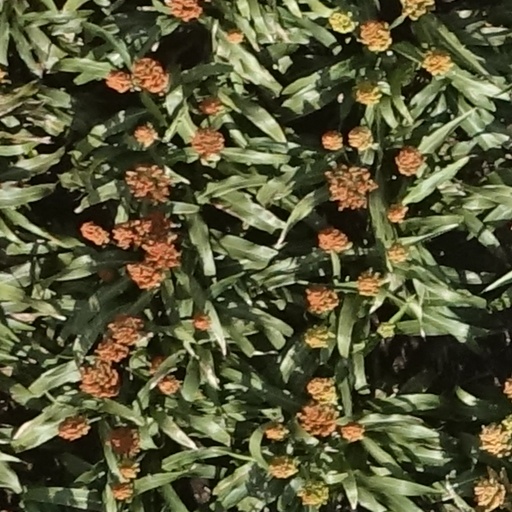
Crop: sorghum